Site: brandenburg
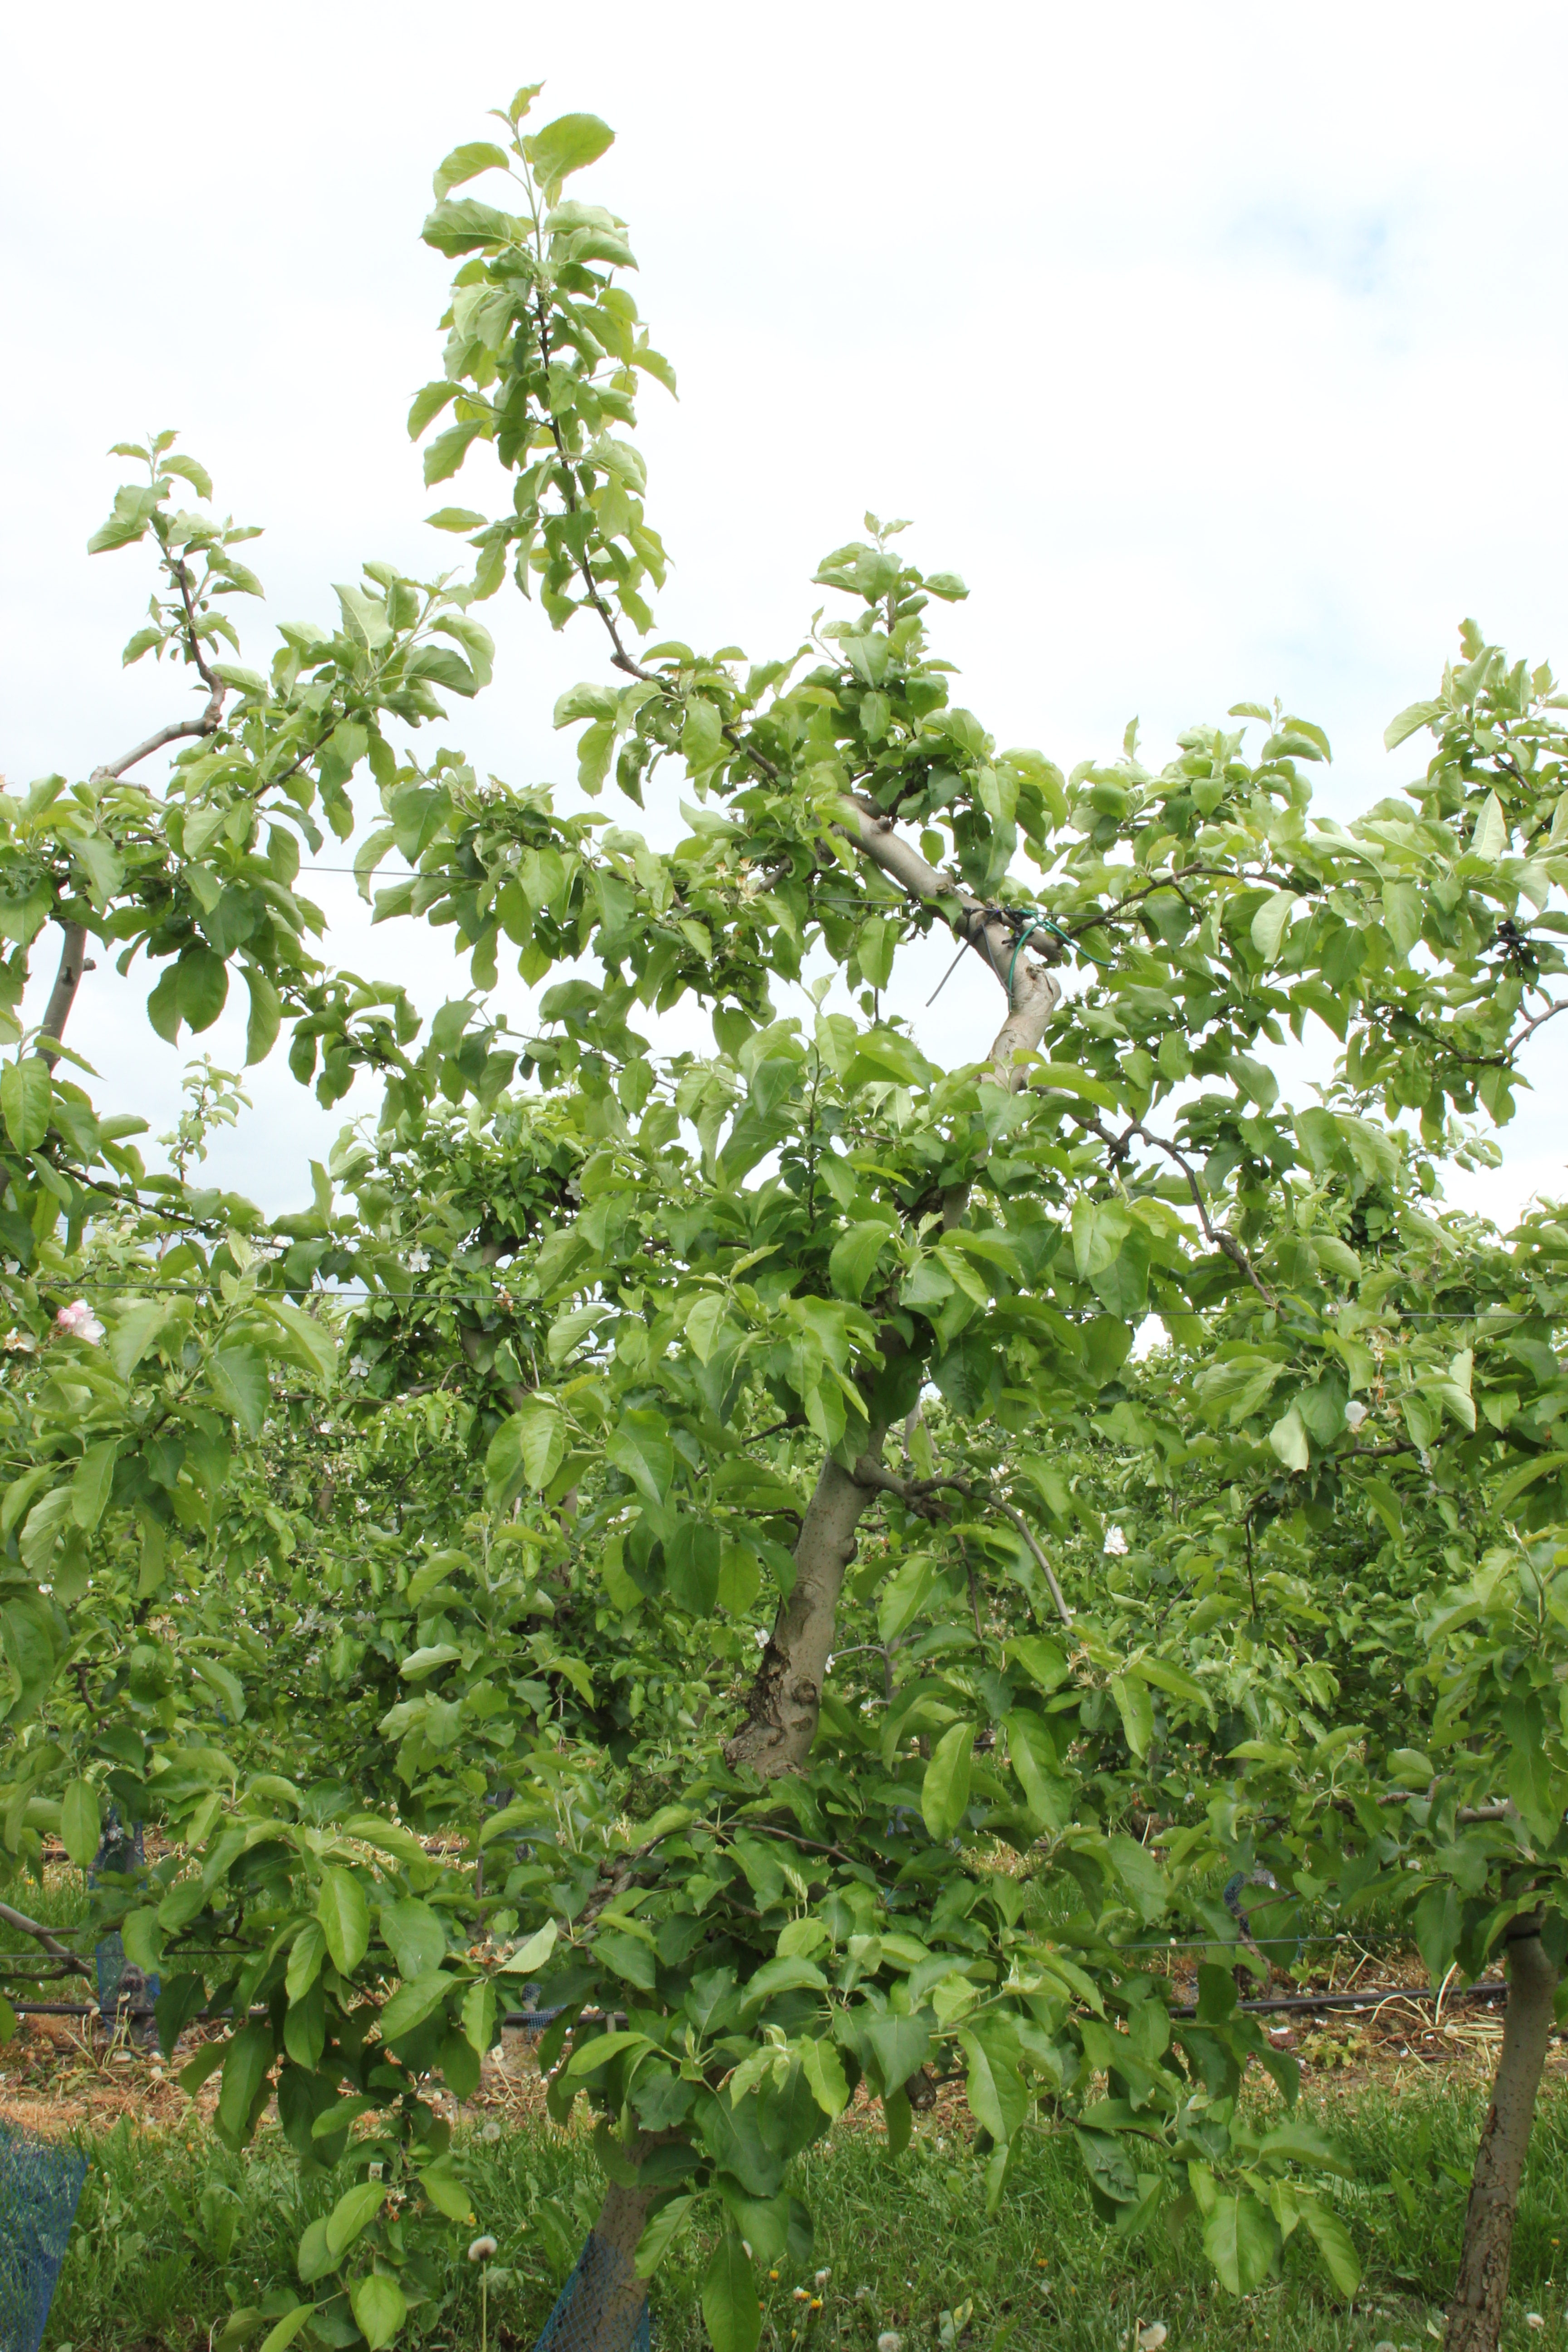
Growth stage (BBCH 67): Flowering